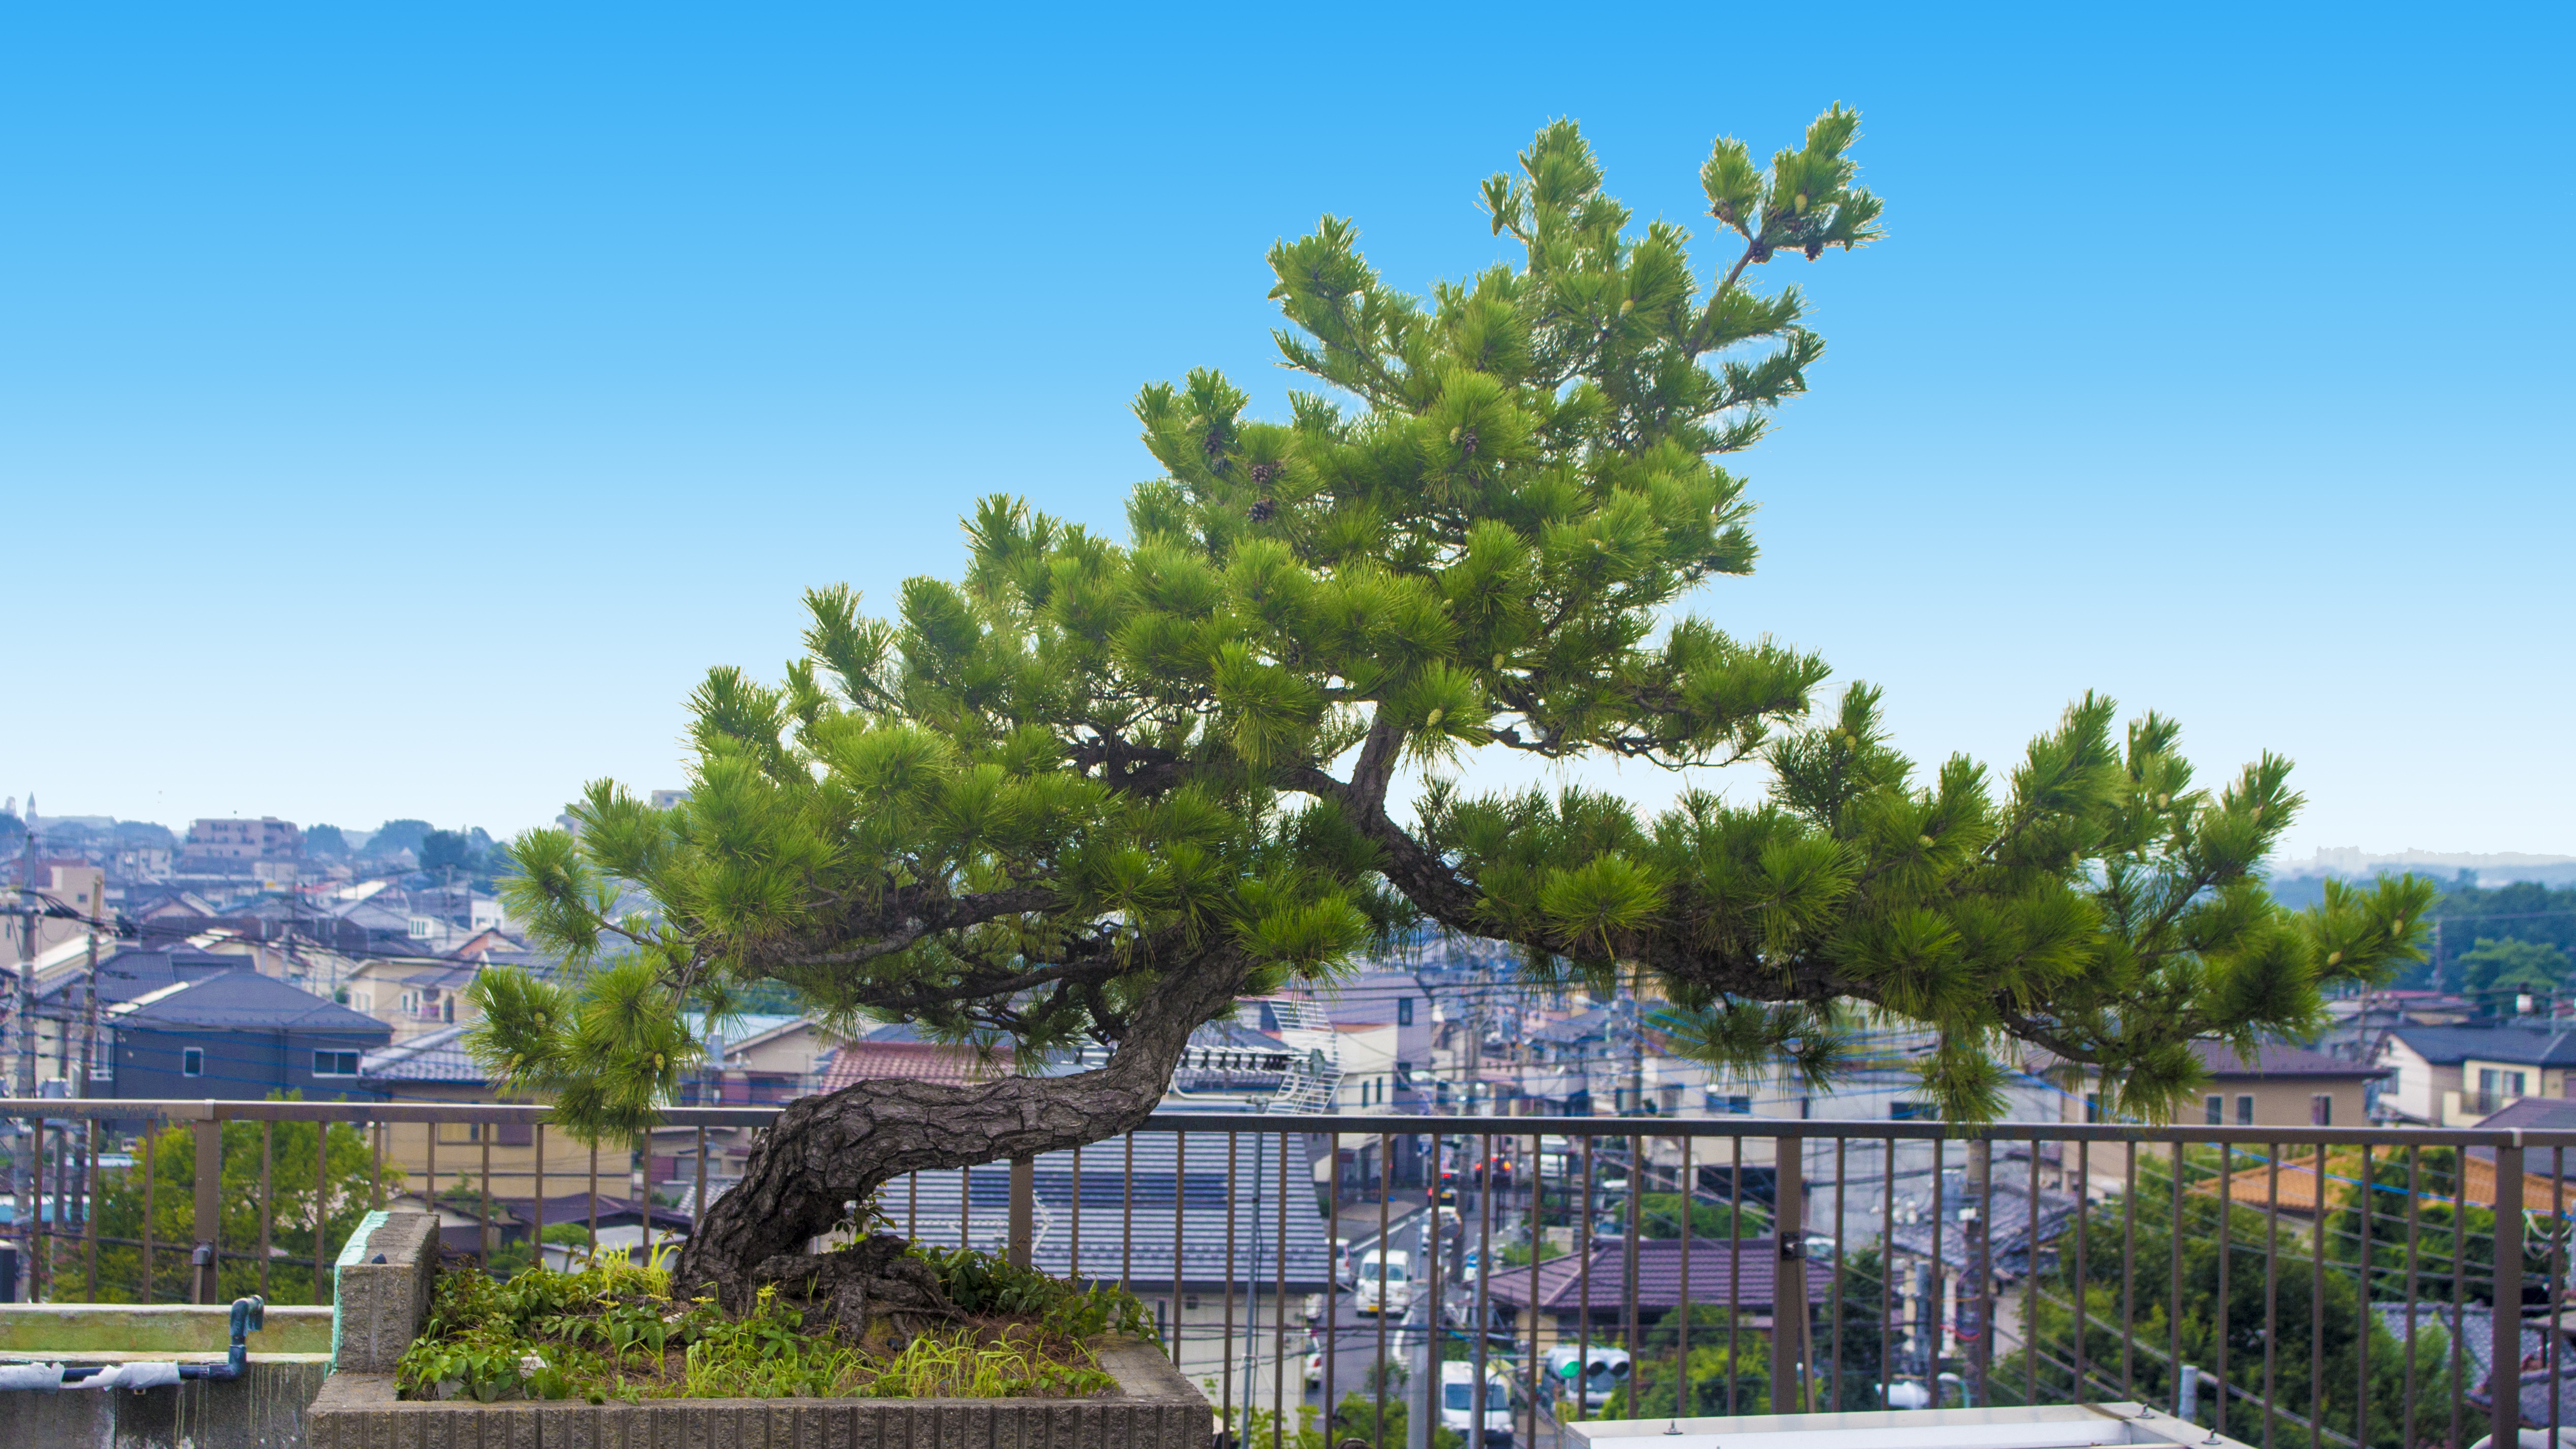
tree, plant, roof, city, lonely, pine tree, life, estate, ecosystem, real estate, proud, biome, residential area, woody plant, vigorous, du ao